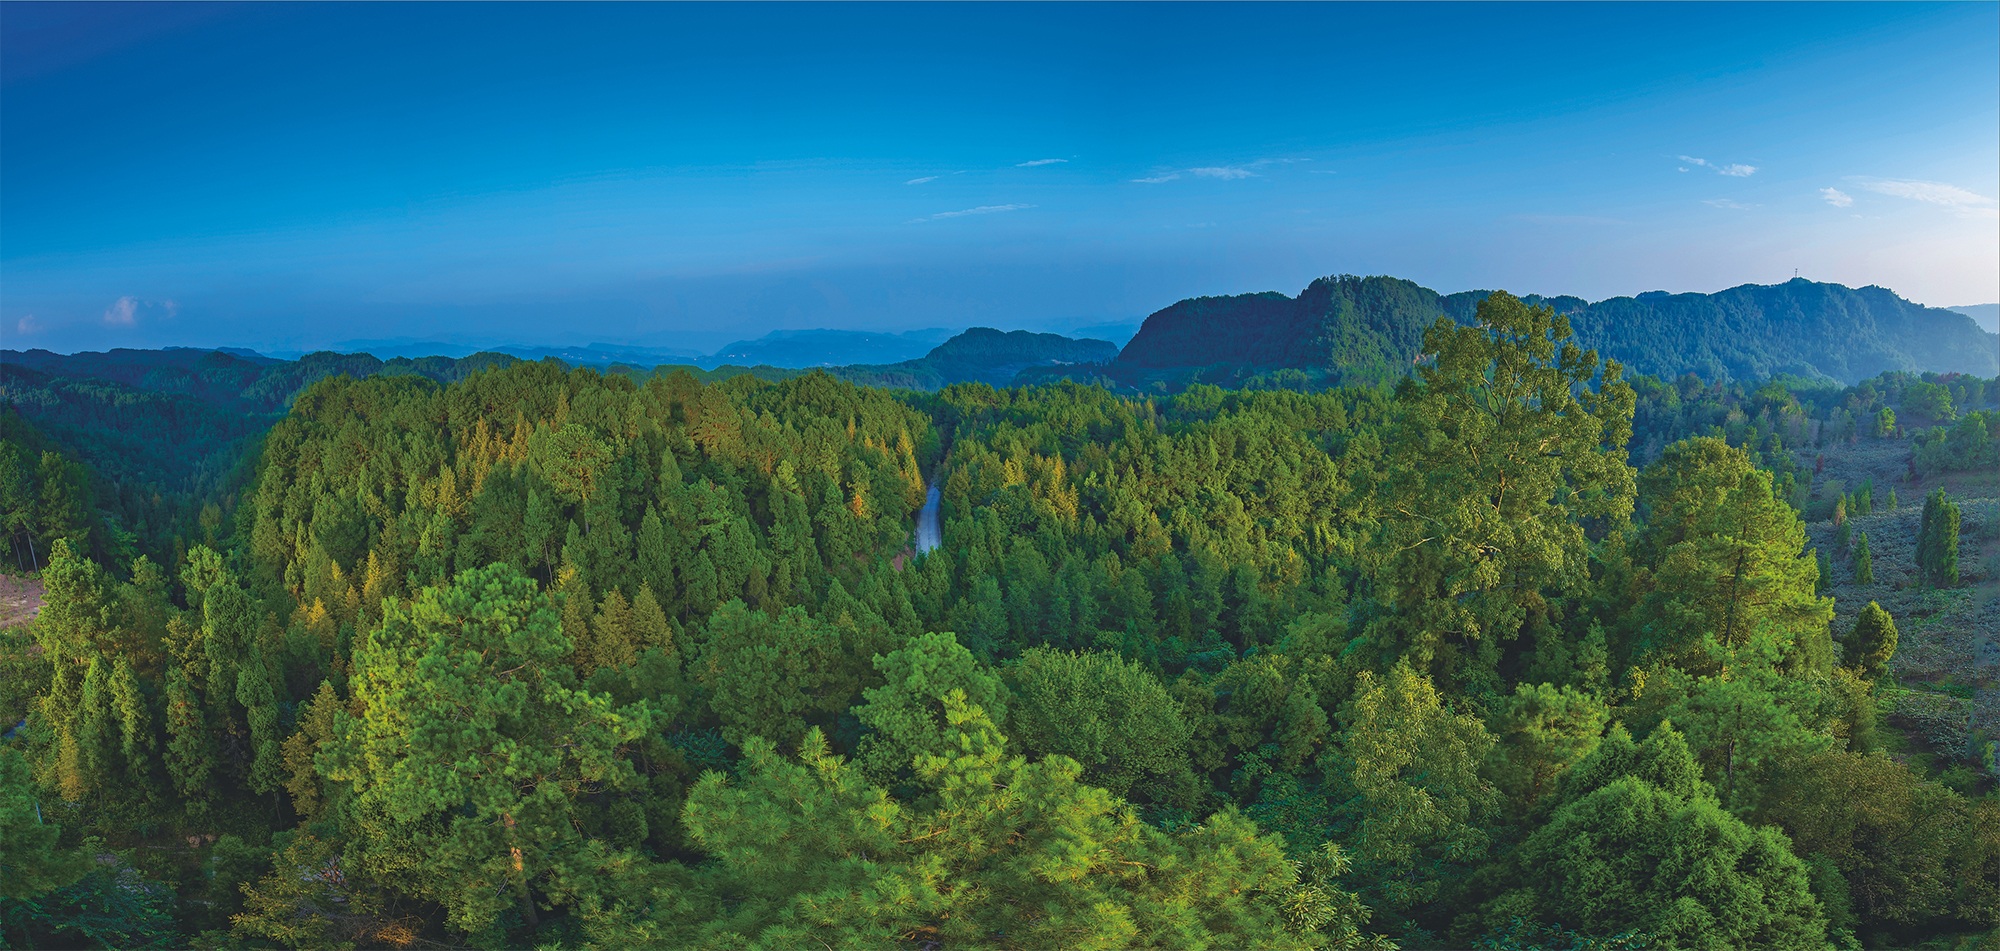
tree, nature, forest, wilderness, mountain, hill, mountain range, terrain, national park, ridge, plateau, habitat, ecosystem, aoyama, landform, biome, green water, natural environment, geographical feature, atmospheric phenomenon, mountainous landforms, temperate coniferous forest, the castle